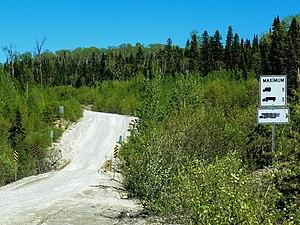
Pont sans limite de charge au dessus de la rivière Toussaint sur la route forestière 1046 près d'Obedjiwan (lieu-dit de Seskatciwan)
La rivière Toussaint est un affluent de la rive nord du réservoir Gouin, coulant au Québec, au Canada dans la région administrative :